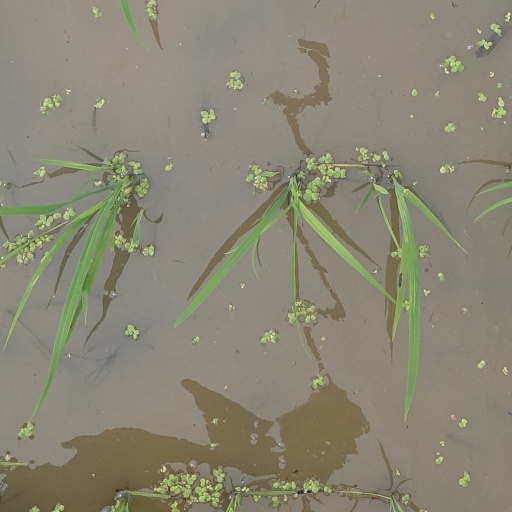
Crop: rice